The Zap Gun

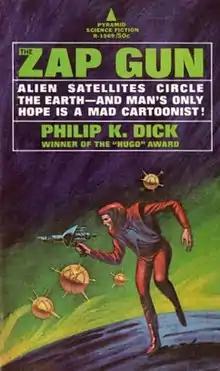
First edition cover

The Zap Gun is a 1967 science fiction novel by American author Philip K. Dick. It was written in 1964 and first published under the title Project Plowshare as a serial in the November 1965 and January 1966 issues of "Worlds of Tomorrow" magazine.